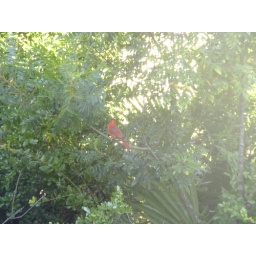
Pretty red bird who hangs around